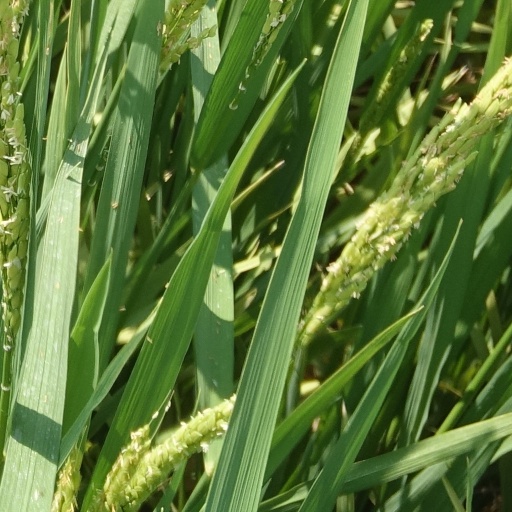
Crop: rice